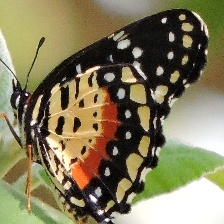
Species: CRIMSON PATCH